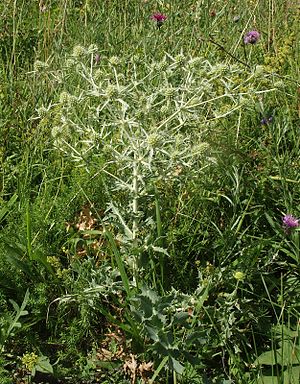
Bjergmandstro
Bjerg-Mandstro er en flerårig, urteagtig plante med en opret, tæt forgrenet vækst. Bjerg-Mandstro vokser spredt på lysåbne, tørre og varme voksesteder med et ringe indhold af kvælstof.